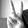
ASL letter: V